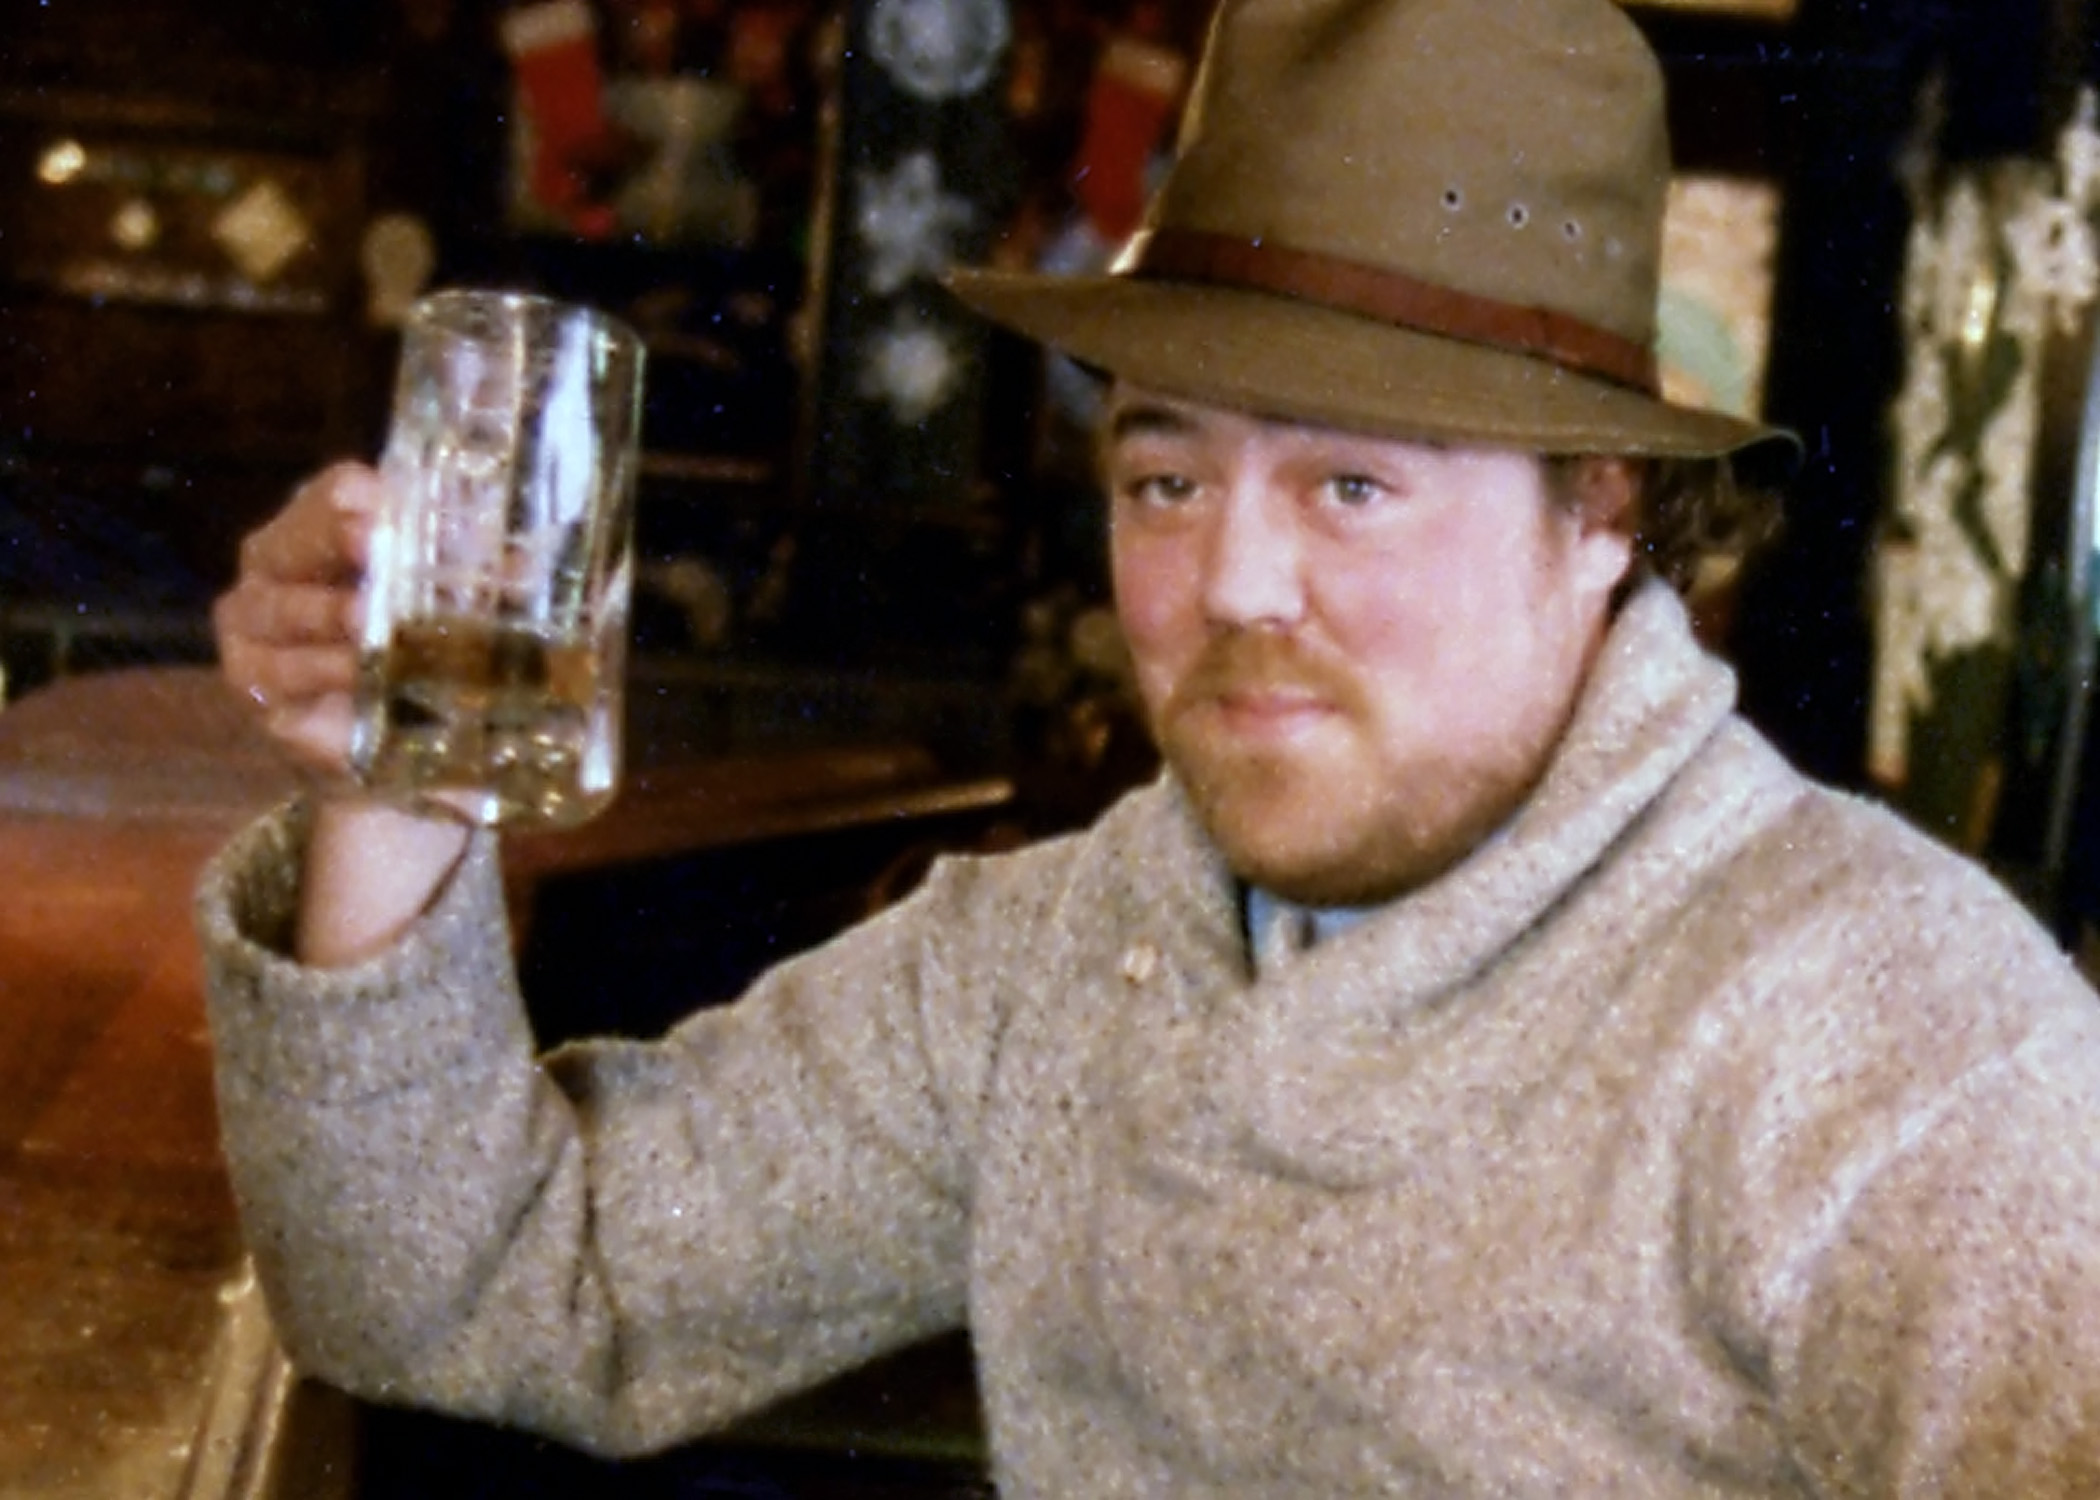
person, profession, usatoday, upi, ericnordwall